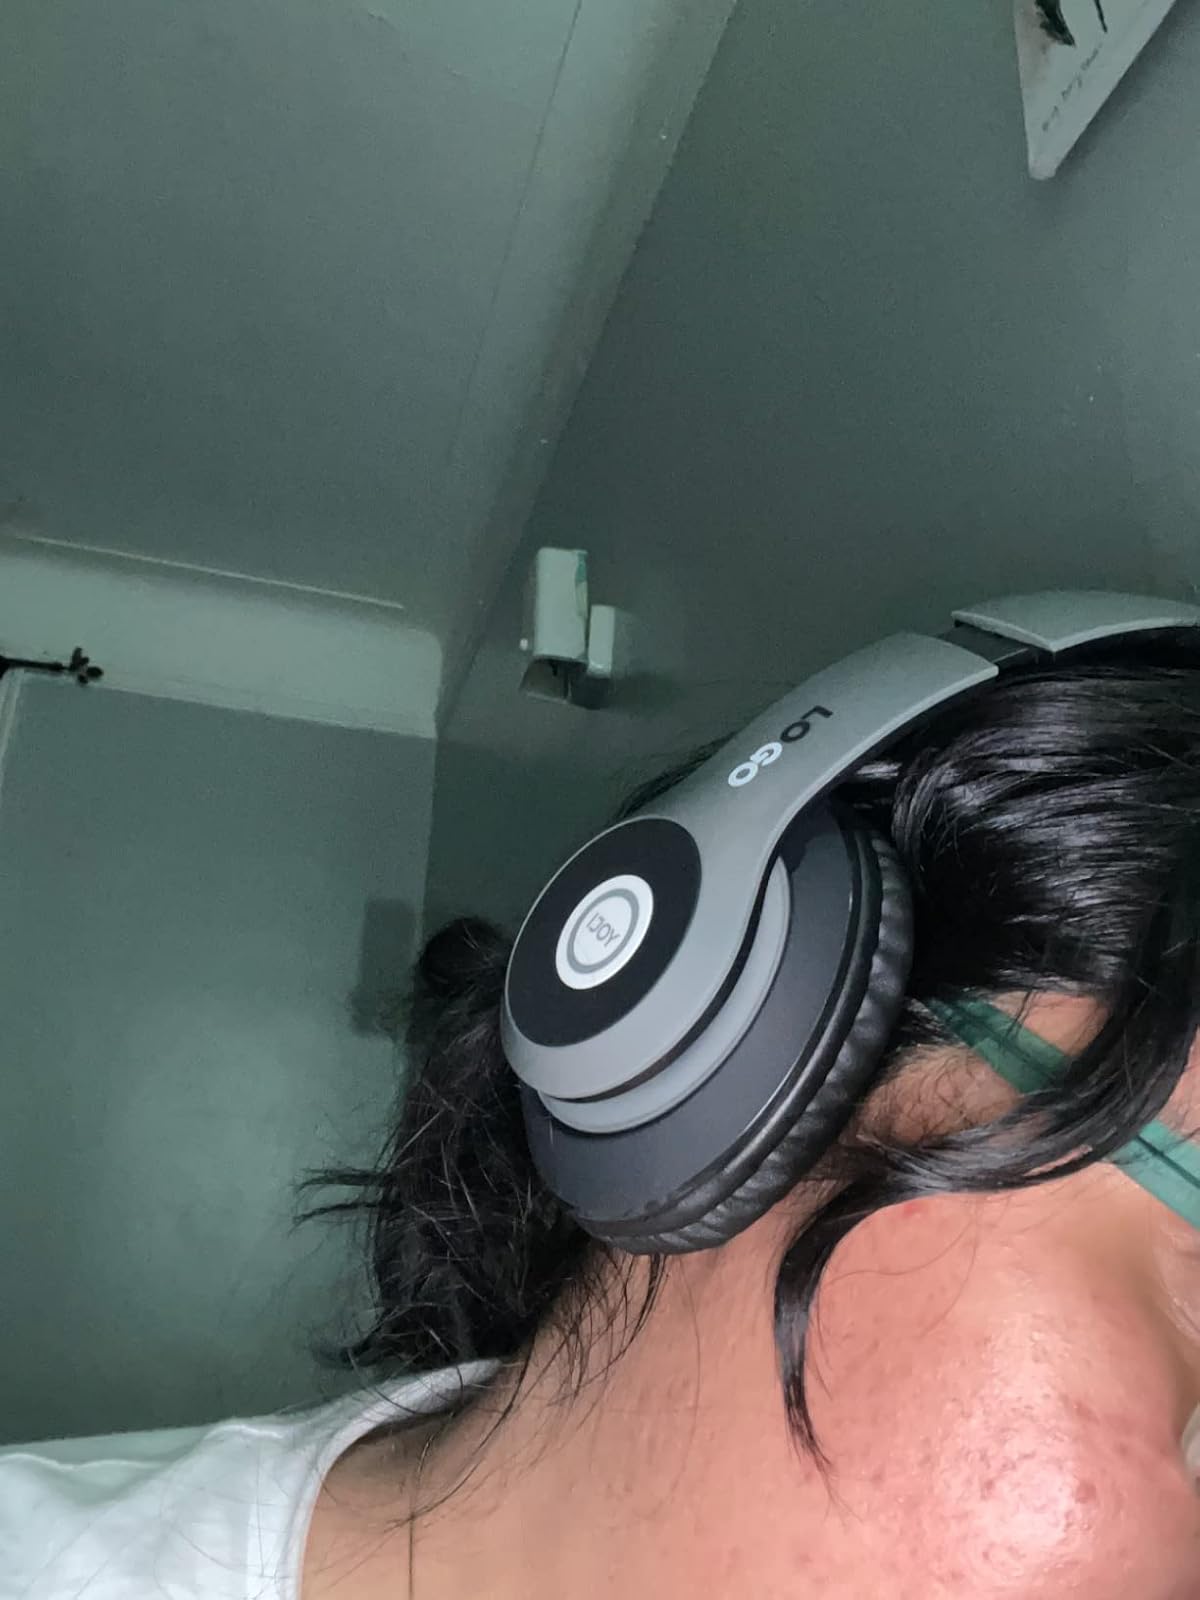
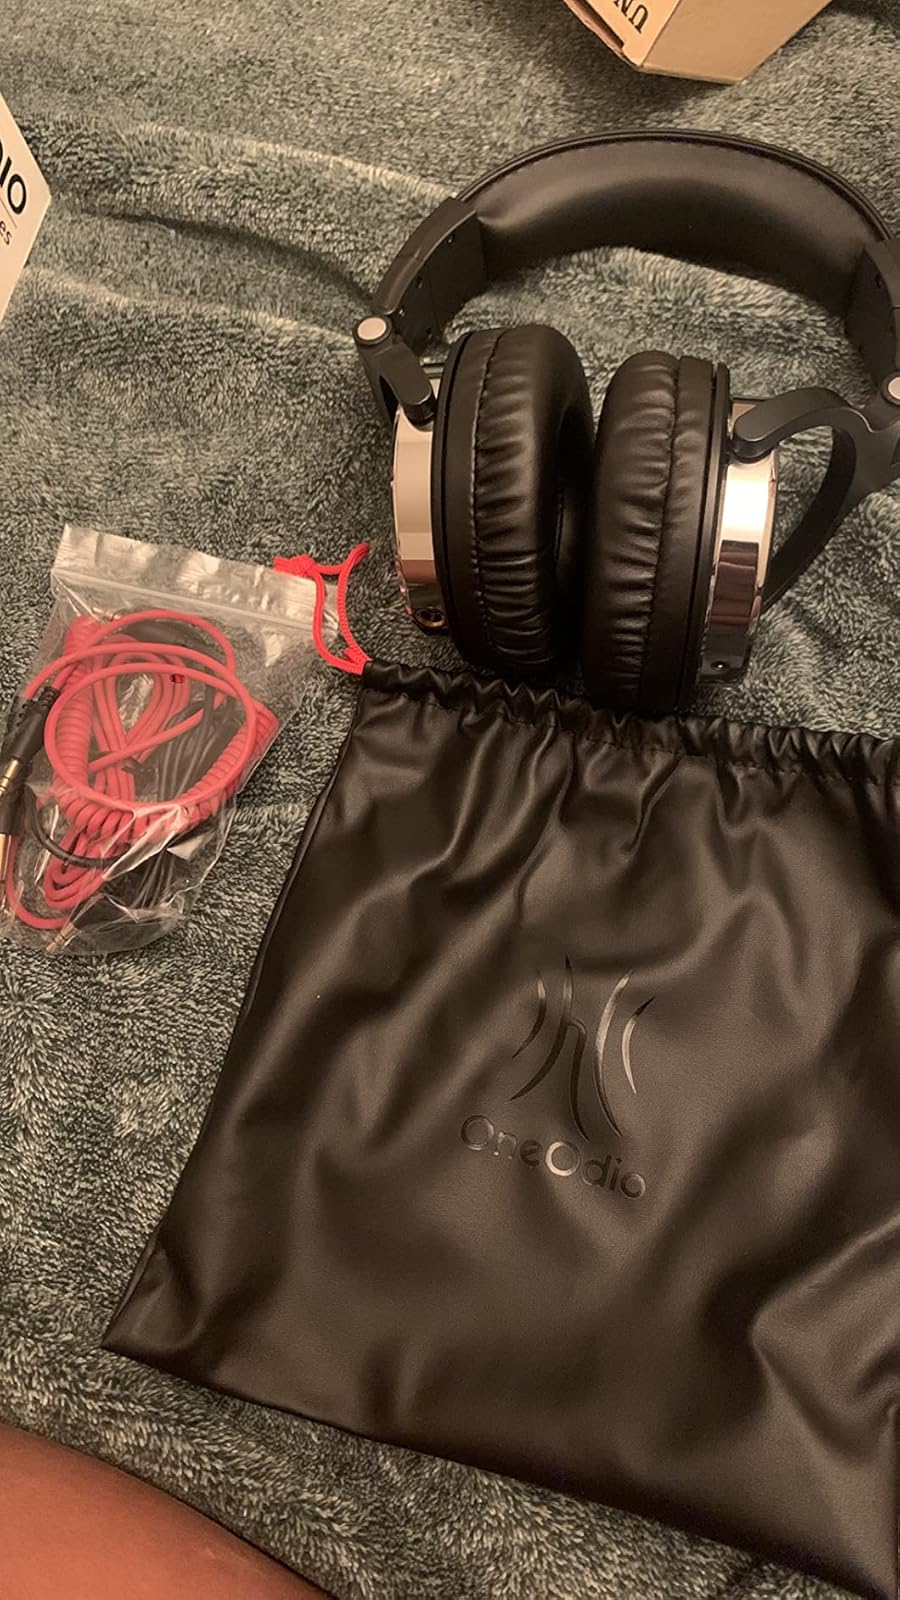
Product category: headphones
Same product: no